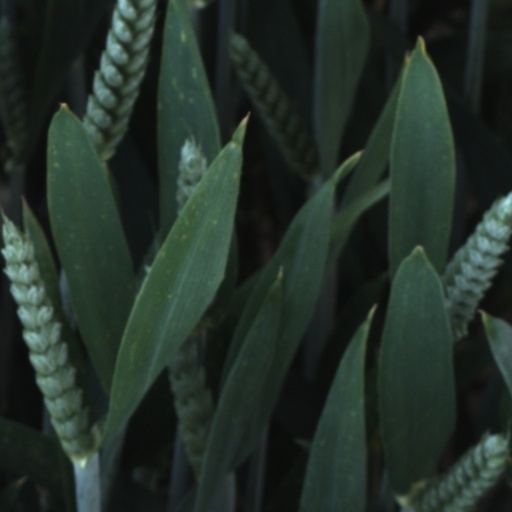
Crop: wheat